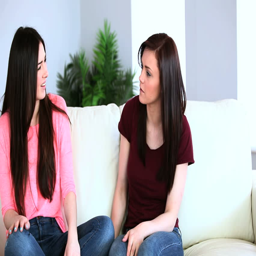
friends speaking on the couch and receiving a text